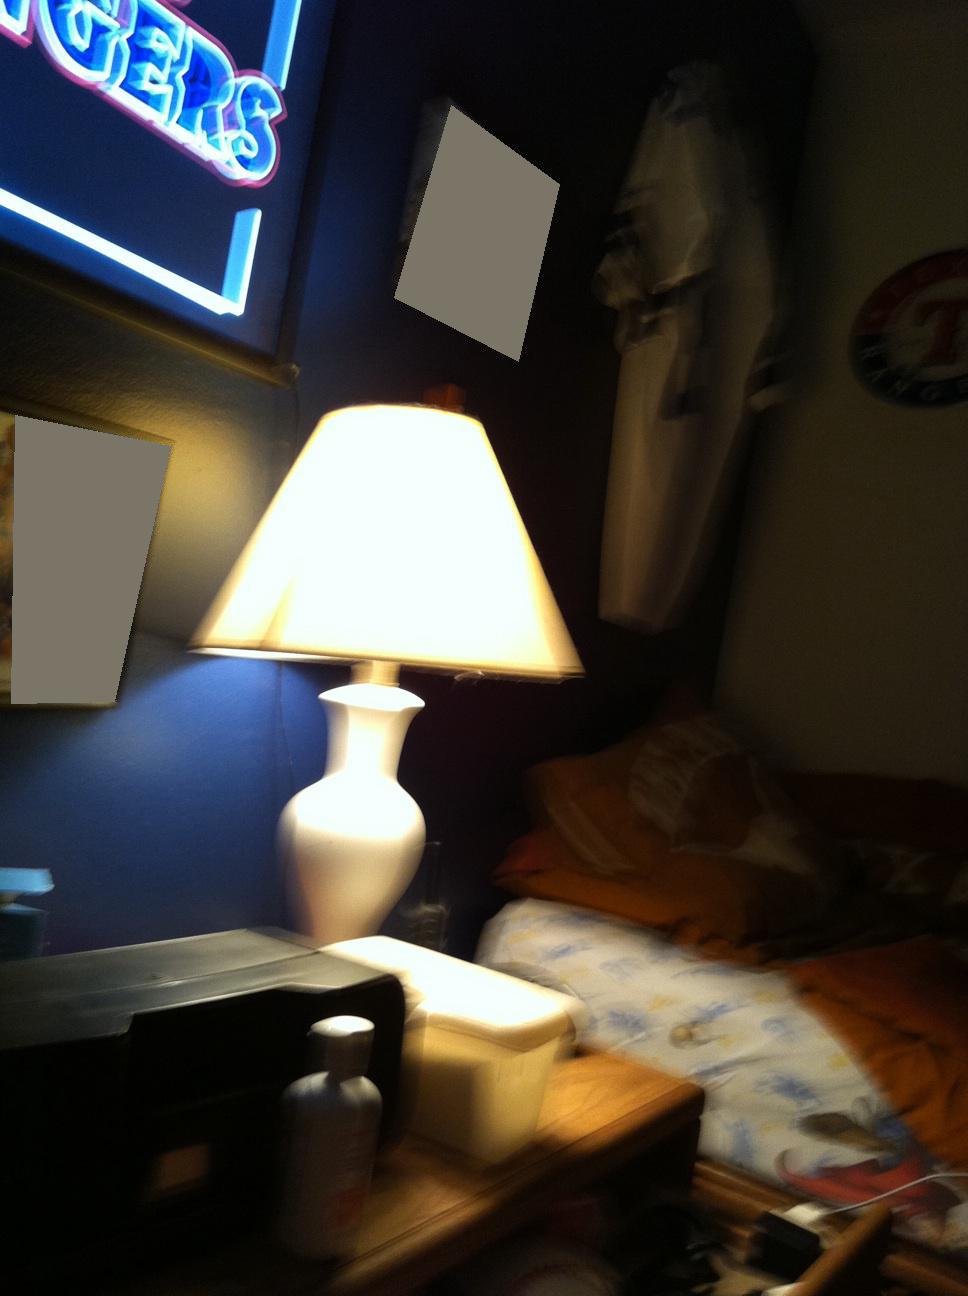Question: Is my light on?
Answer: yes